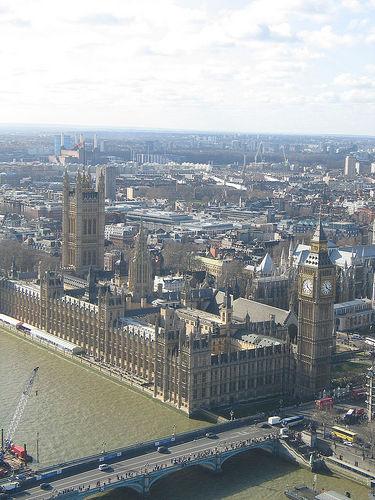
Weather: cloudy or overcast